1901 Saffron Walden by-election

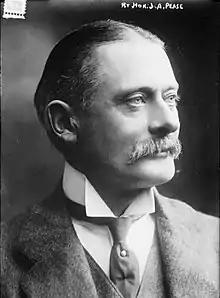
Jack Pease

Once the result was declared, the Conservatives pleaded a lack of voter registration and organisation in the run-up to the poll but Gray had fought the seat in 1895 and 1900 and had made inroads into the Liberal majority. In addition, Gray was the local candidate compared with the carpetbagger Pease looking for a safe Parliamentary billet having been ousted by the voters of Tyneside and with no local credentials. It seems the impact of the Boer War was wearing off as an electoral asset for the Tories and the agricultural issues seemed to work in favour of the Liberals, particularly the concerns about the impact of the sugar tax on those with low wages in the countryside. It is possible that, as is usual in politics, the electorate may have been beginning to turn against the government, which had by this time been in office for six years. However other by-election results around this time in agricultural seats were not as propitious for the Liberals and saw an increase in the Unionist vote.